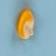
Maize quality: Good